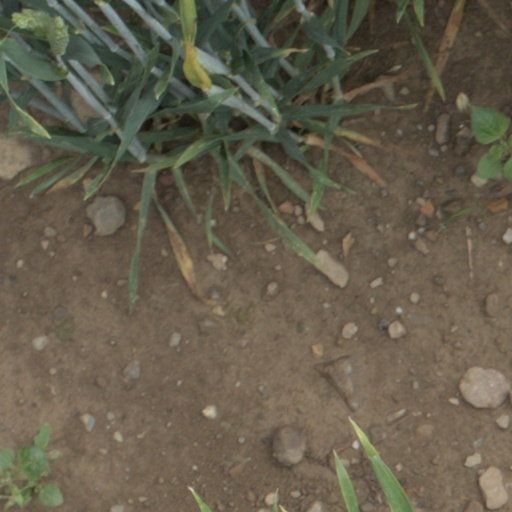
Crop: wheat